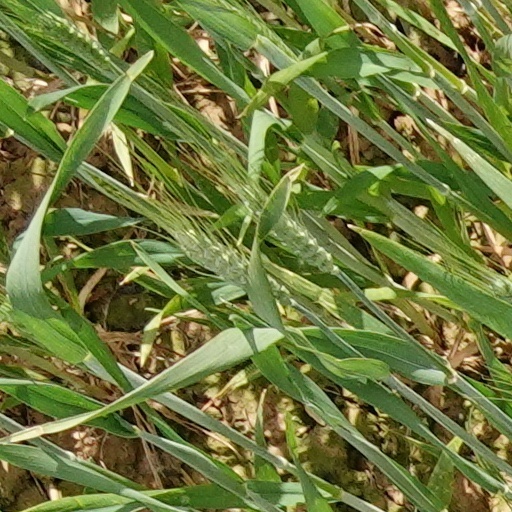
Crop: wheat